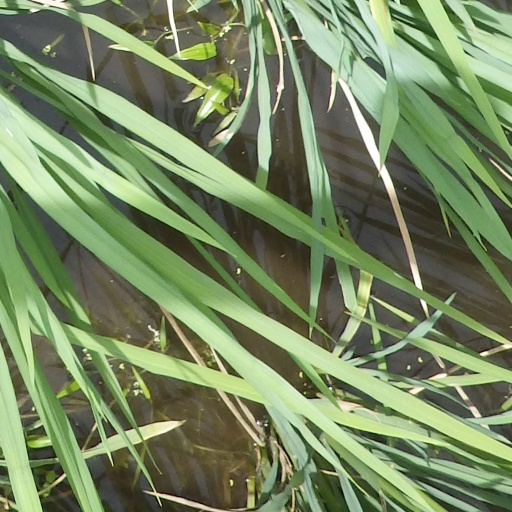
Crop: rice